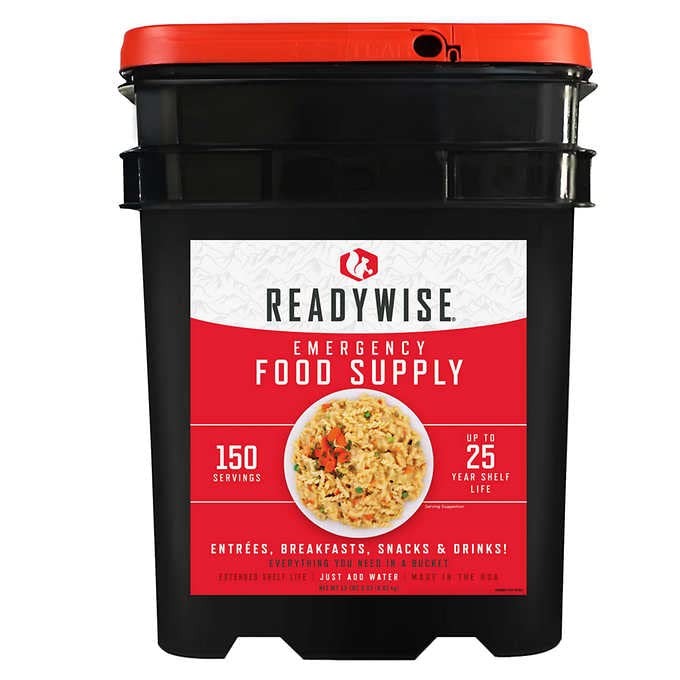
Item Name: Readywise 150 Serving Emergency Food Bucket
Value: 1.0
Unit: Count

Price: 129